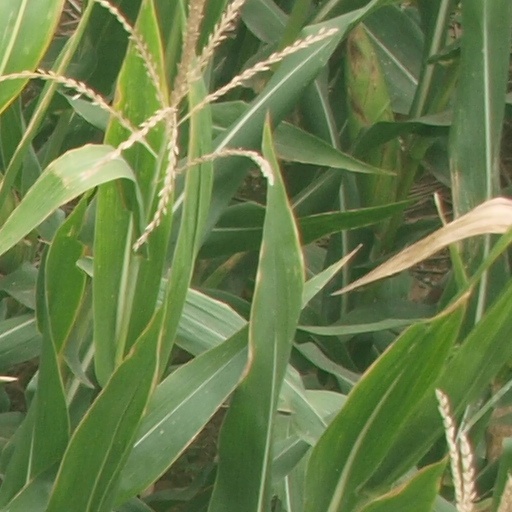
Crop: maize; corn